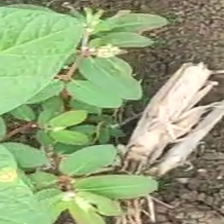
Weed species: Graceful_Sandmart_(Euphorbia hypericifolia)